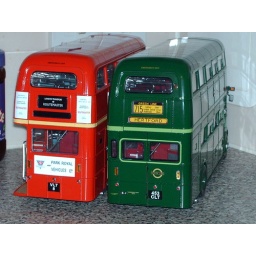
Comparison in rear ends of standard Routemaster and Greenline coach version with doors and emergency door. Both 1/24th scale.